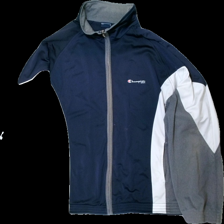
View: front
Type: Outerwear
Category: Men
Brand: Not in the list
Brand text on label: champion
Colors: Grey, Blue, White
Material: 100% polyester
Pattern: Other
Cut: Turtle neck
Size: XXL
Season: All
Stains: Minor
Holes: Minor
Damage: smuts fläckar
Damage location: middle center
Damage 2: hål
Damage 2 location: middle left
Price range: <50
Recommended usage: Export
Description: tröja med dragkedja